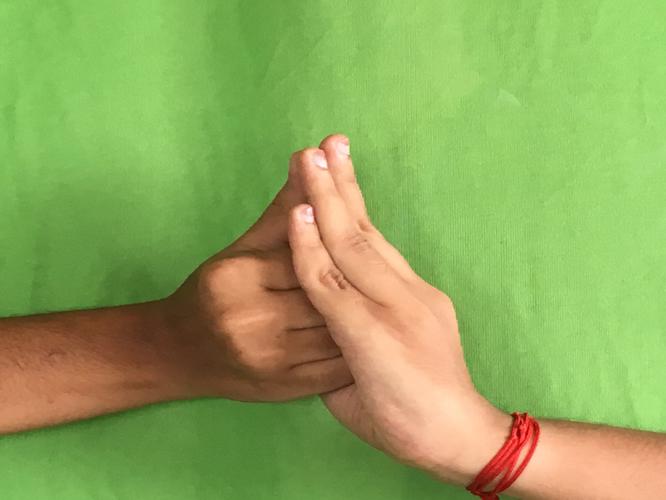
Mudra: Shanka
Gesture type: double_hand